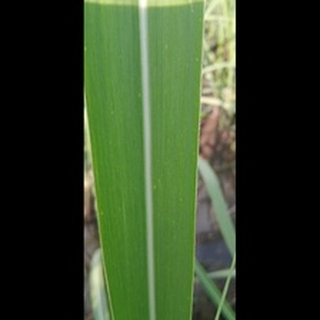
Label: healthy_sugarcane